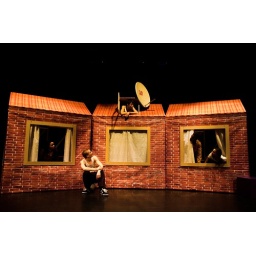
Foto's van de Try Out van Booming Rotterdam door Young Stage in de Hennekijnstraat. Fotograaf Jaap Kooiman